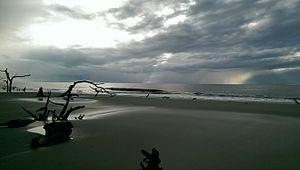
Saint-Catherine Island est une île des États-Unis en Géorgie, une des Sea Islands.